The Rider on the White Horse (1934 film)

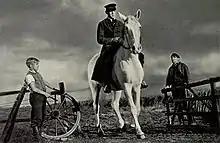
Scene from a film

The Rider on the White Horse (German: Der Schimmelreiter) is a 1934 German drama film written and directed by Hans Deppe and Curt Oertel and starring Mathias Wieman, Marianne Hoppe and Ali Ghito.